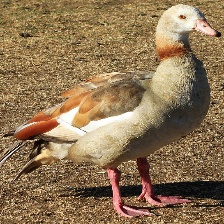
Species: EGYPTIAN GOOSE
Scientific name: ALOPOCHEN AEGYPTIACA
ImageNet parent category: goose